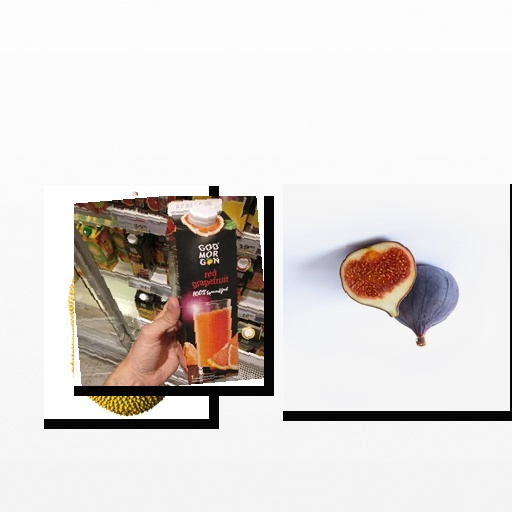
Food items: spiny_gourd, fig, grapefruit_juice